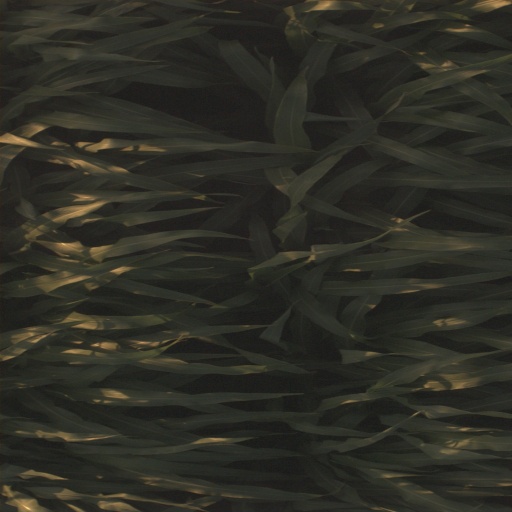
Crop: sorghum